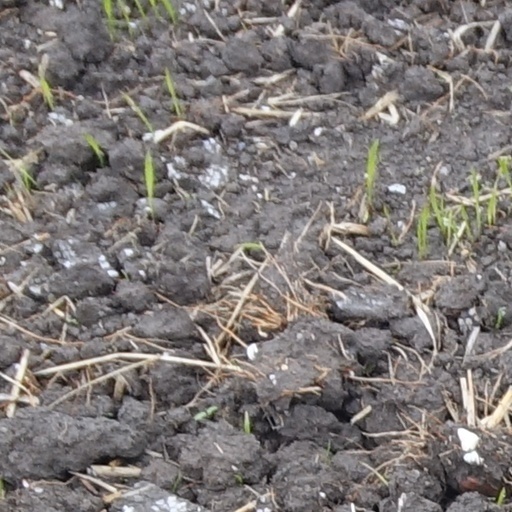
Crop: wheat